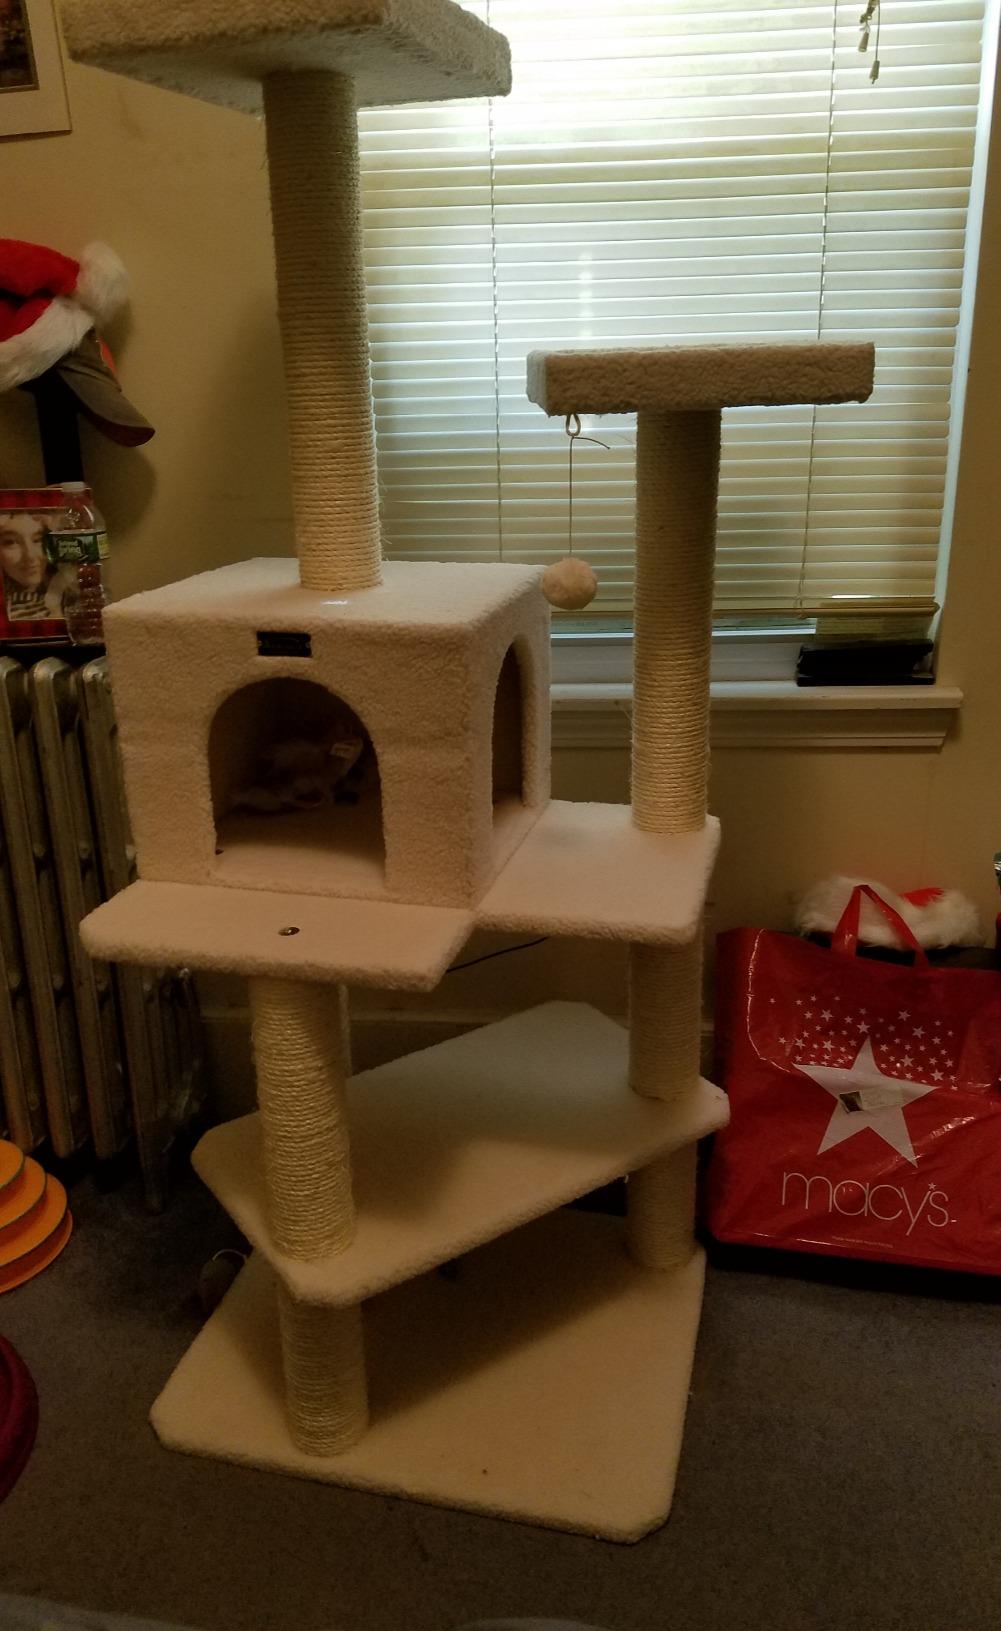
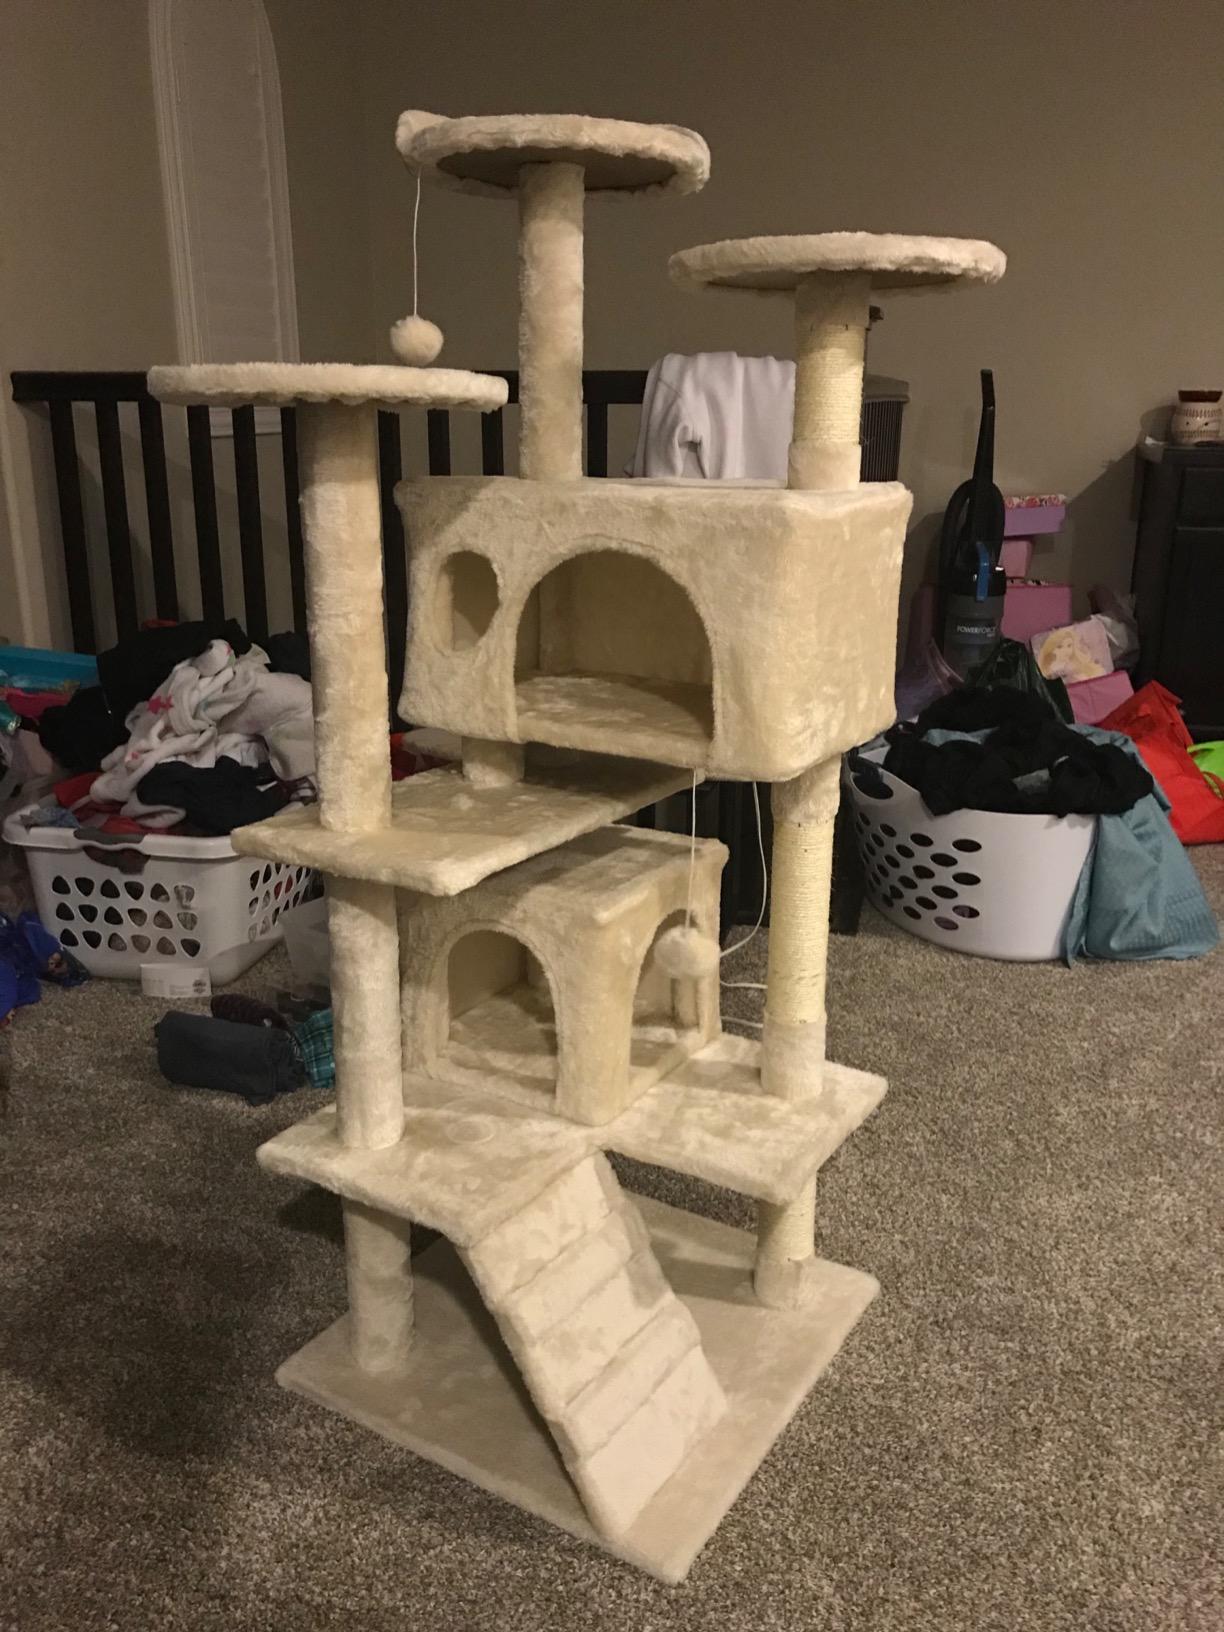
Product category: items_cat tree
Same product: no